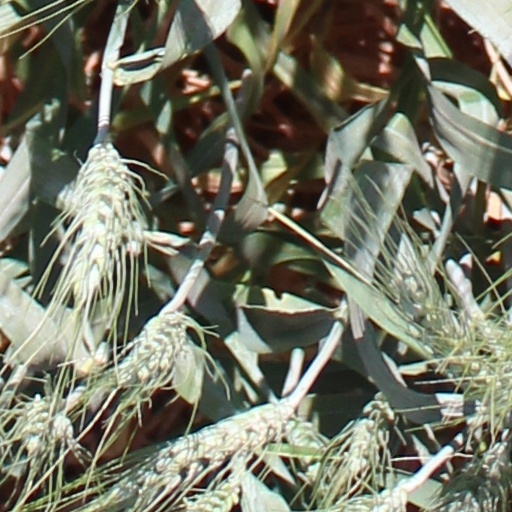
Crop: wheat